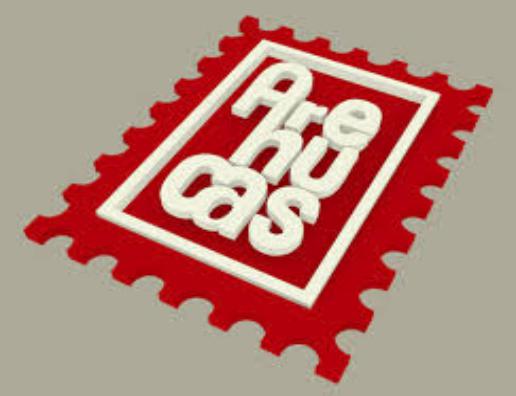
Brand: Arehucas
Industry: Food